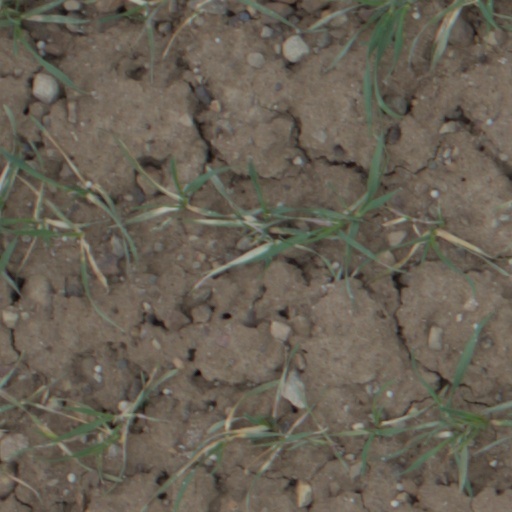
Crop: wheat